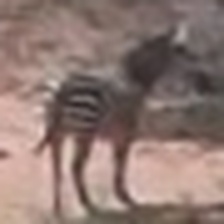
Pose orientation: back-right